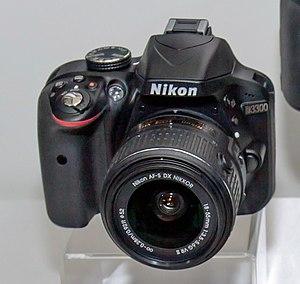
Le Nikon D3300 est un boîtier reflex numérique Nikon possédant un capteur au format DX, lancé le 7 janvier 2014. Il remplace le D3200 comme reflex d'entrée de gamme, destiné aux amateurs.